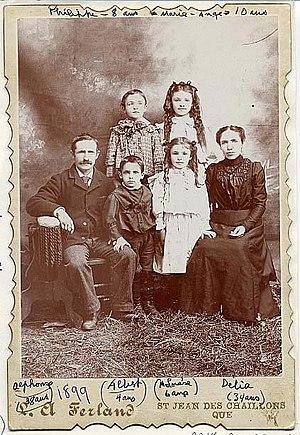
Cette photographie prise par un photographe ambulant en 1899 représente la famille Tessier de Sainte-Anne-de-la-Pérade. Debout à l'arrière, il y a Philippe, 8 ans, et Marie-Ange, 10 ans. Dans la première rangée, nous retrouvons le père, Alphonse, 38 ans, Albert, 4 ans, Marie-Louise, 6 ans, et tante Délia Tessier, 34 ans, soeur d'Alphonse, qui remplaça la maman, Sophie Rompré, décédée en 1897.
Albert Tessier, p. d., né le 6 mars 1895 à Sainte-Anne-de-la-Pérade et mort le 13 septembre 1976 à Trois-Rivières, est un prêtre, un professeur, un historien et un pionnier du cinéma québécois.